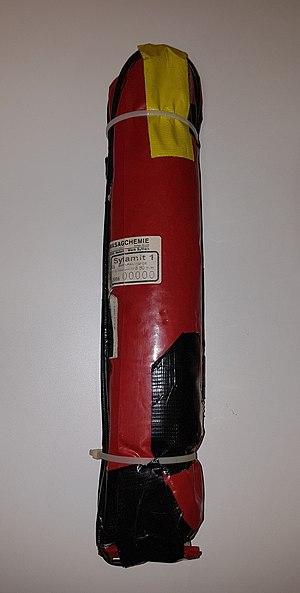
Explosion d’avalanches (dispersion d’avalanches) à la main. Charge de explosive prête à l'emploi Sytamit 5kg (diamètre 80mm).